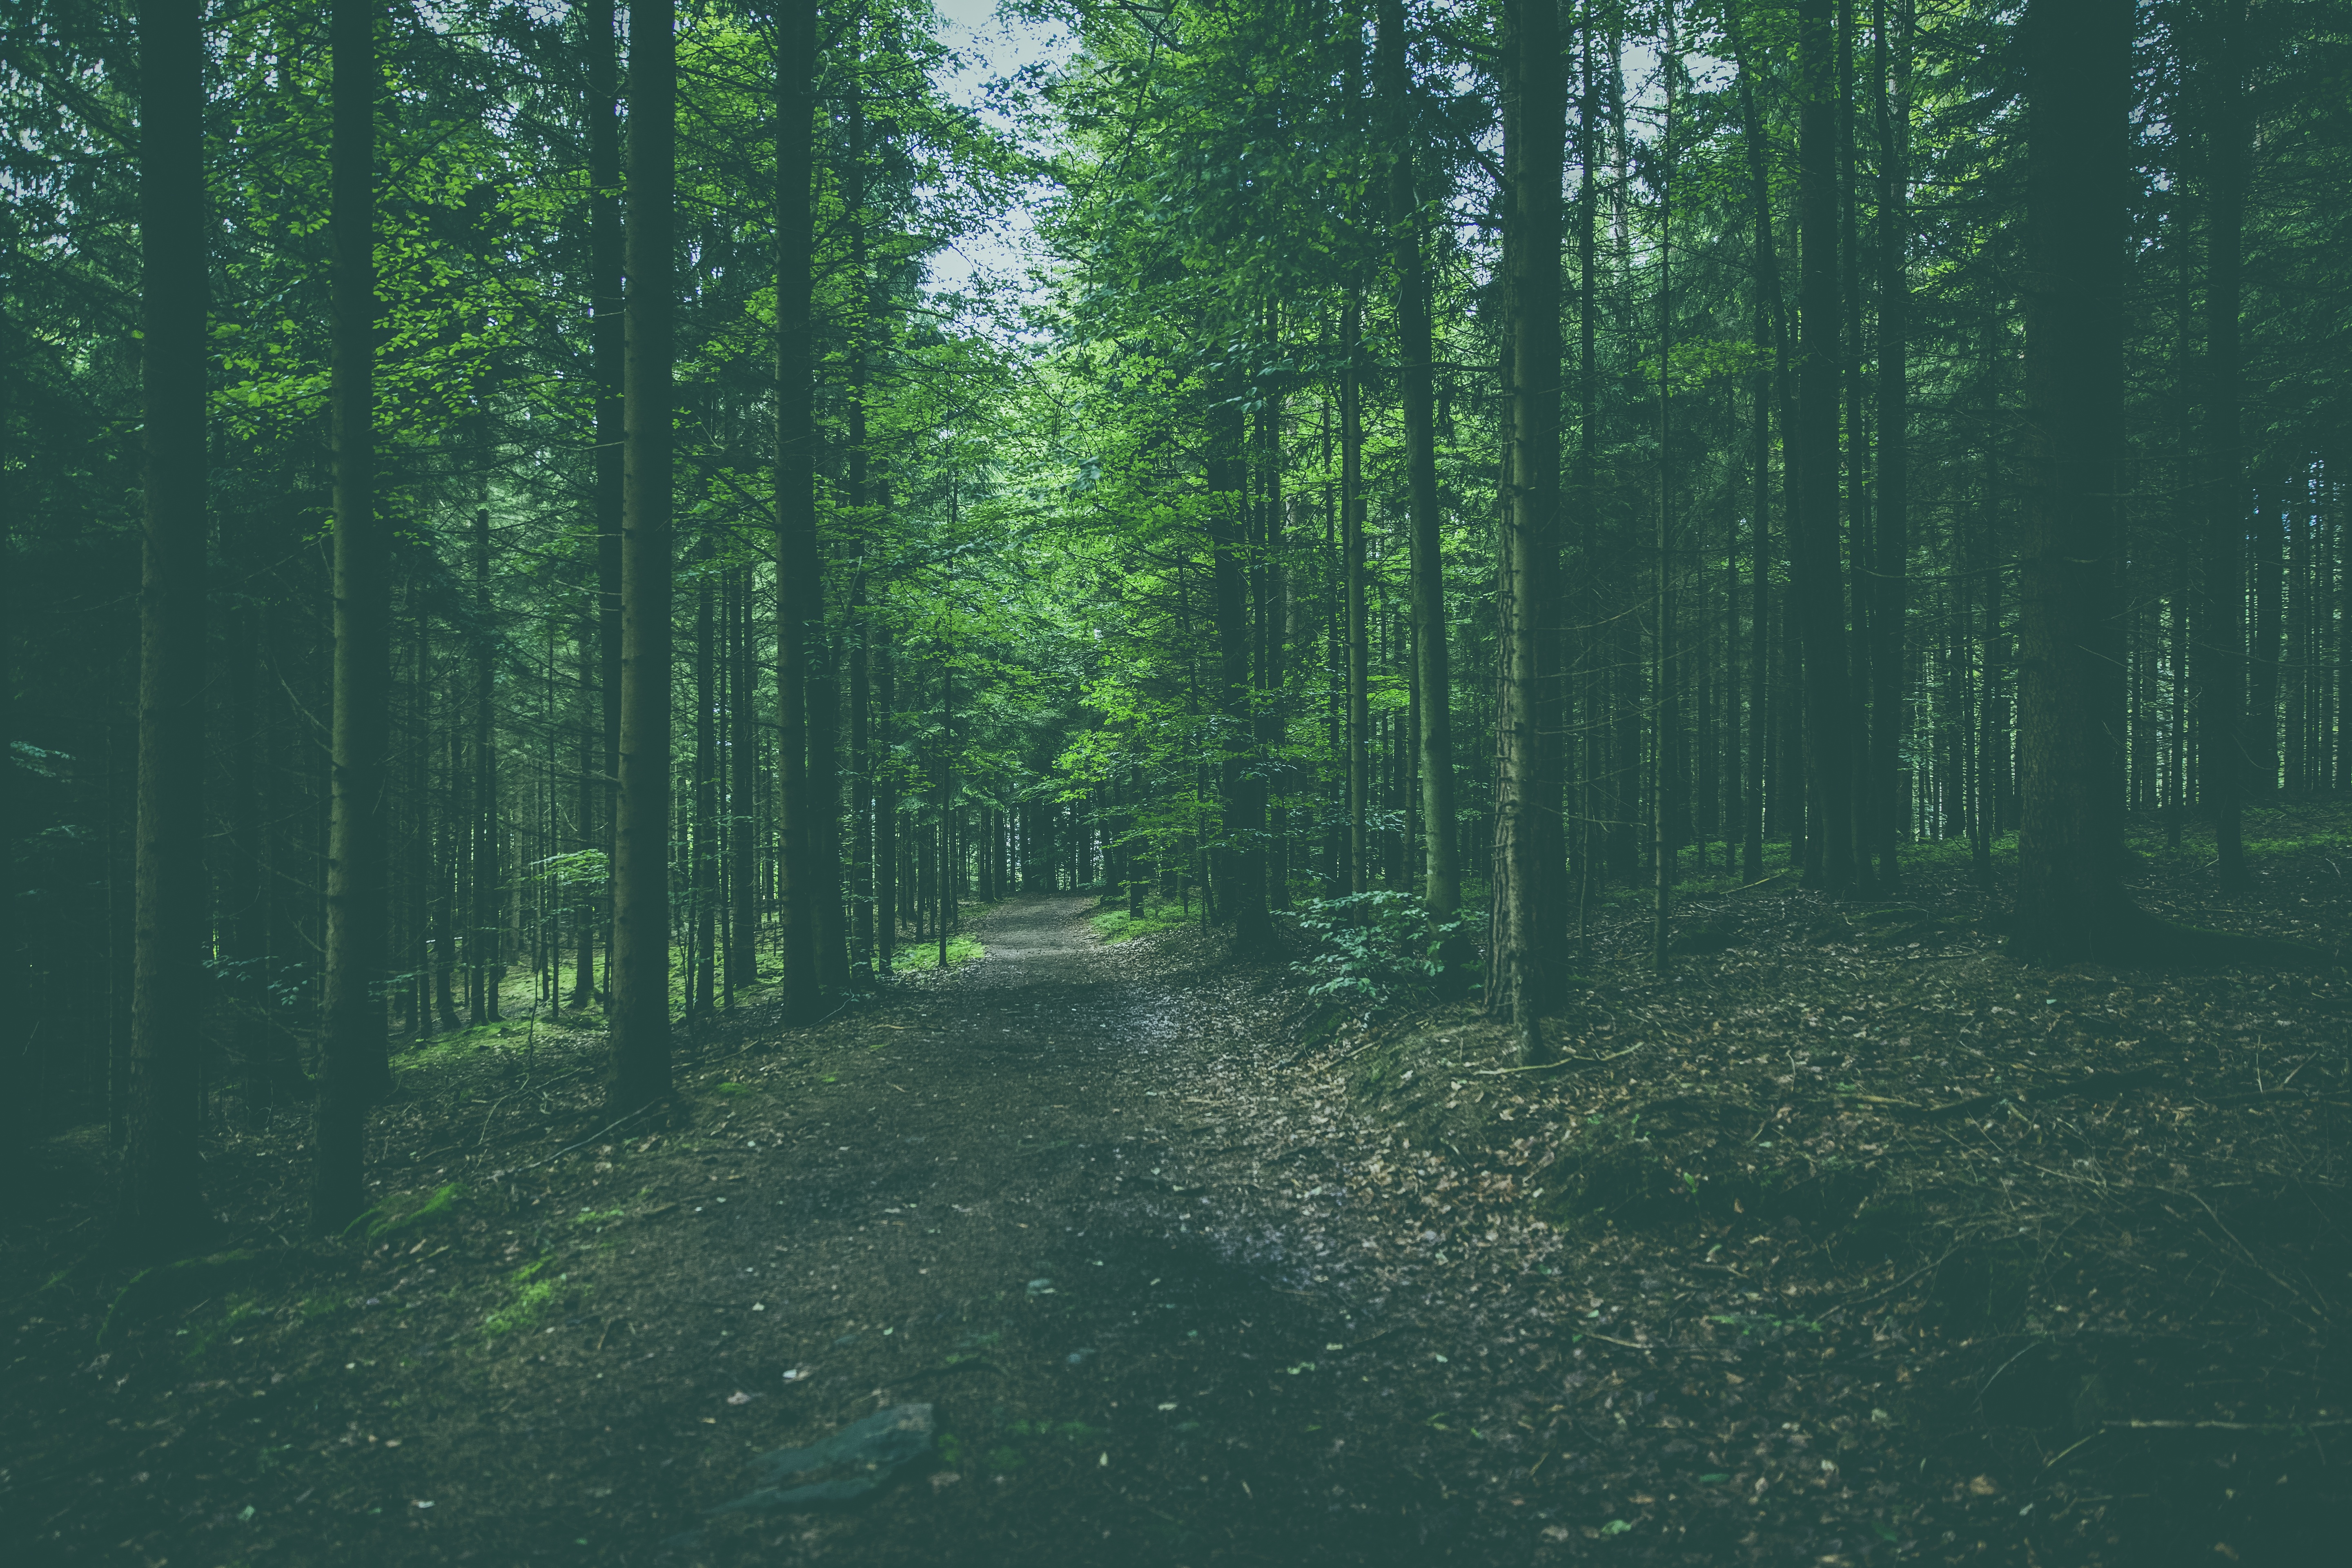
landscape, tree, nature, forest, path, branch, light, plant, fog, mist, hiking, sunlight, morning, leaf, log, green, jungle, park, conifer, branches, forests, grove, woodland, habitat, mood, ecosystem, morgenstimmung, pine cones, old tree, branch branches, bavarian forest, biome, old growth forest, natural environment, geographical feature, atmospheric phenomenon, temperate broadleaf and mixed forest, temperate coniferous forest